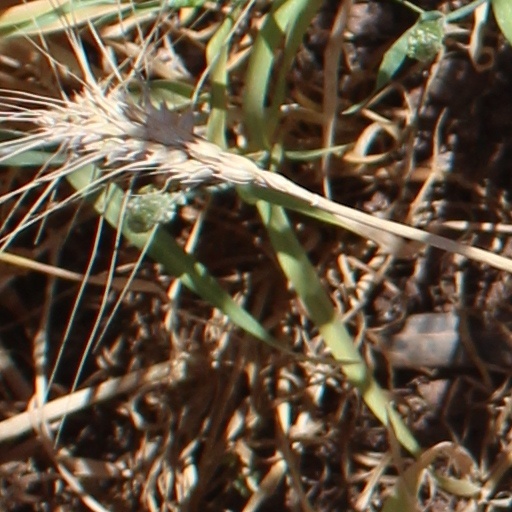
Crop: wheat